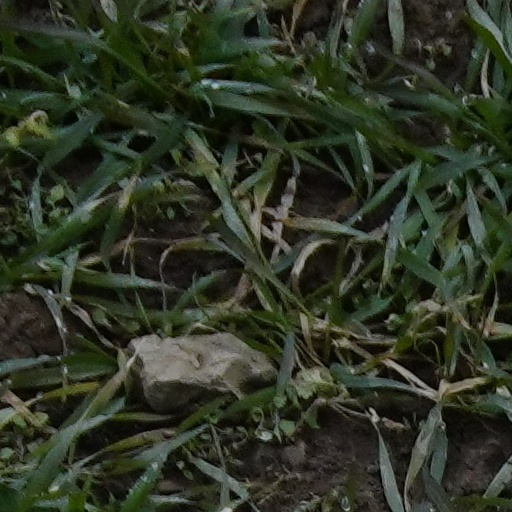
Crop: wheat